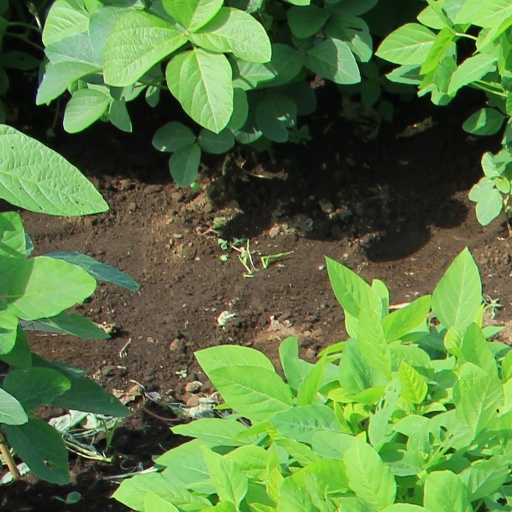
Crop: soybean